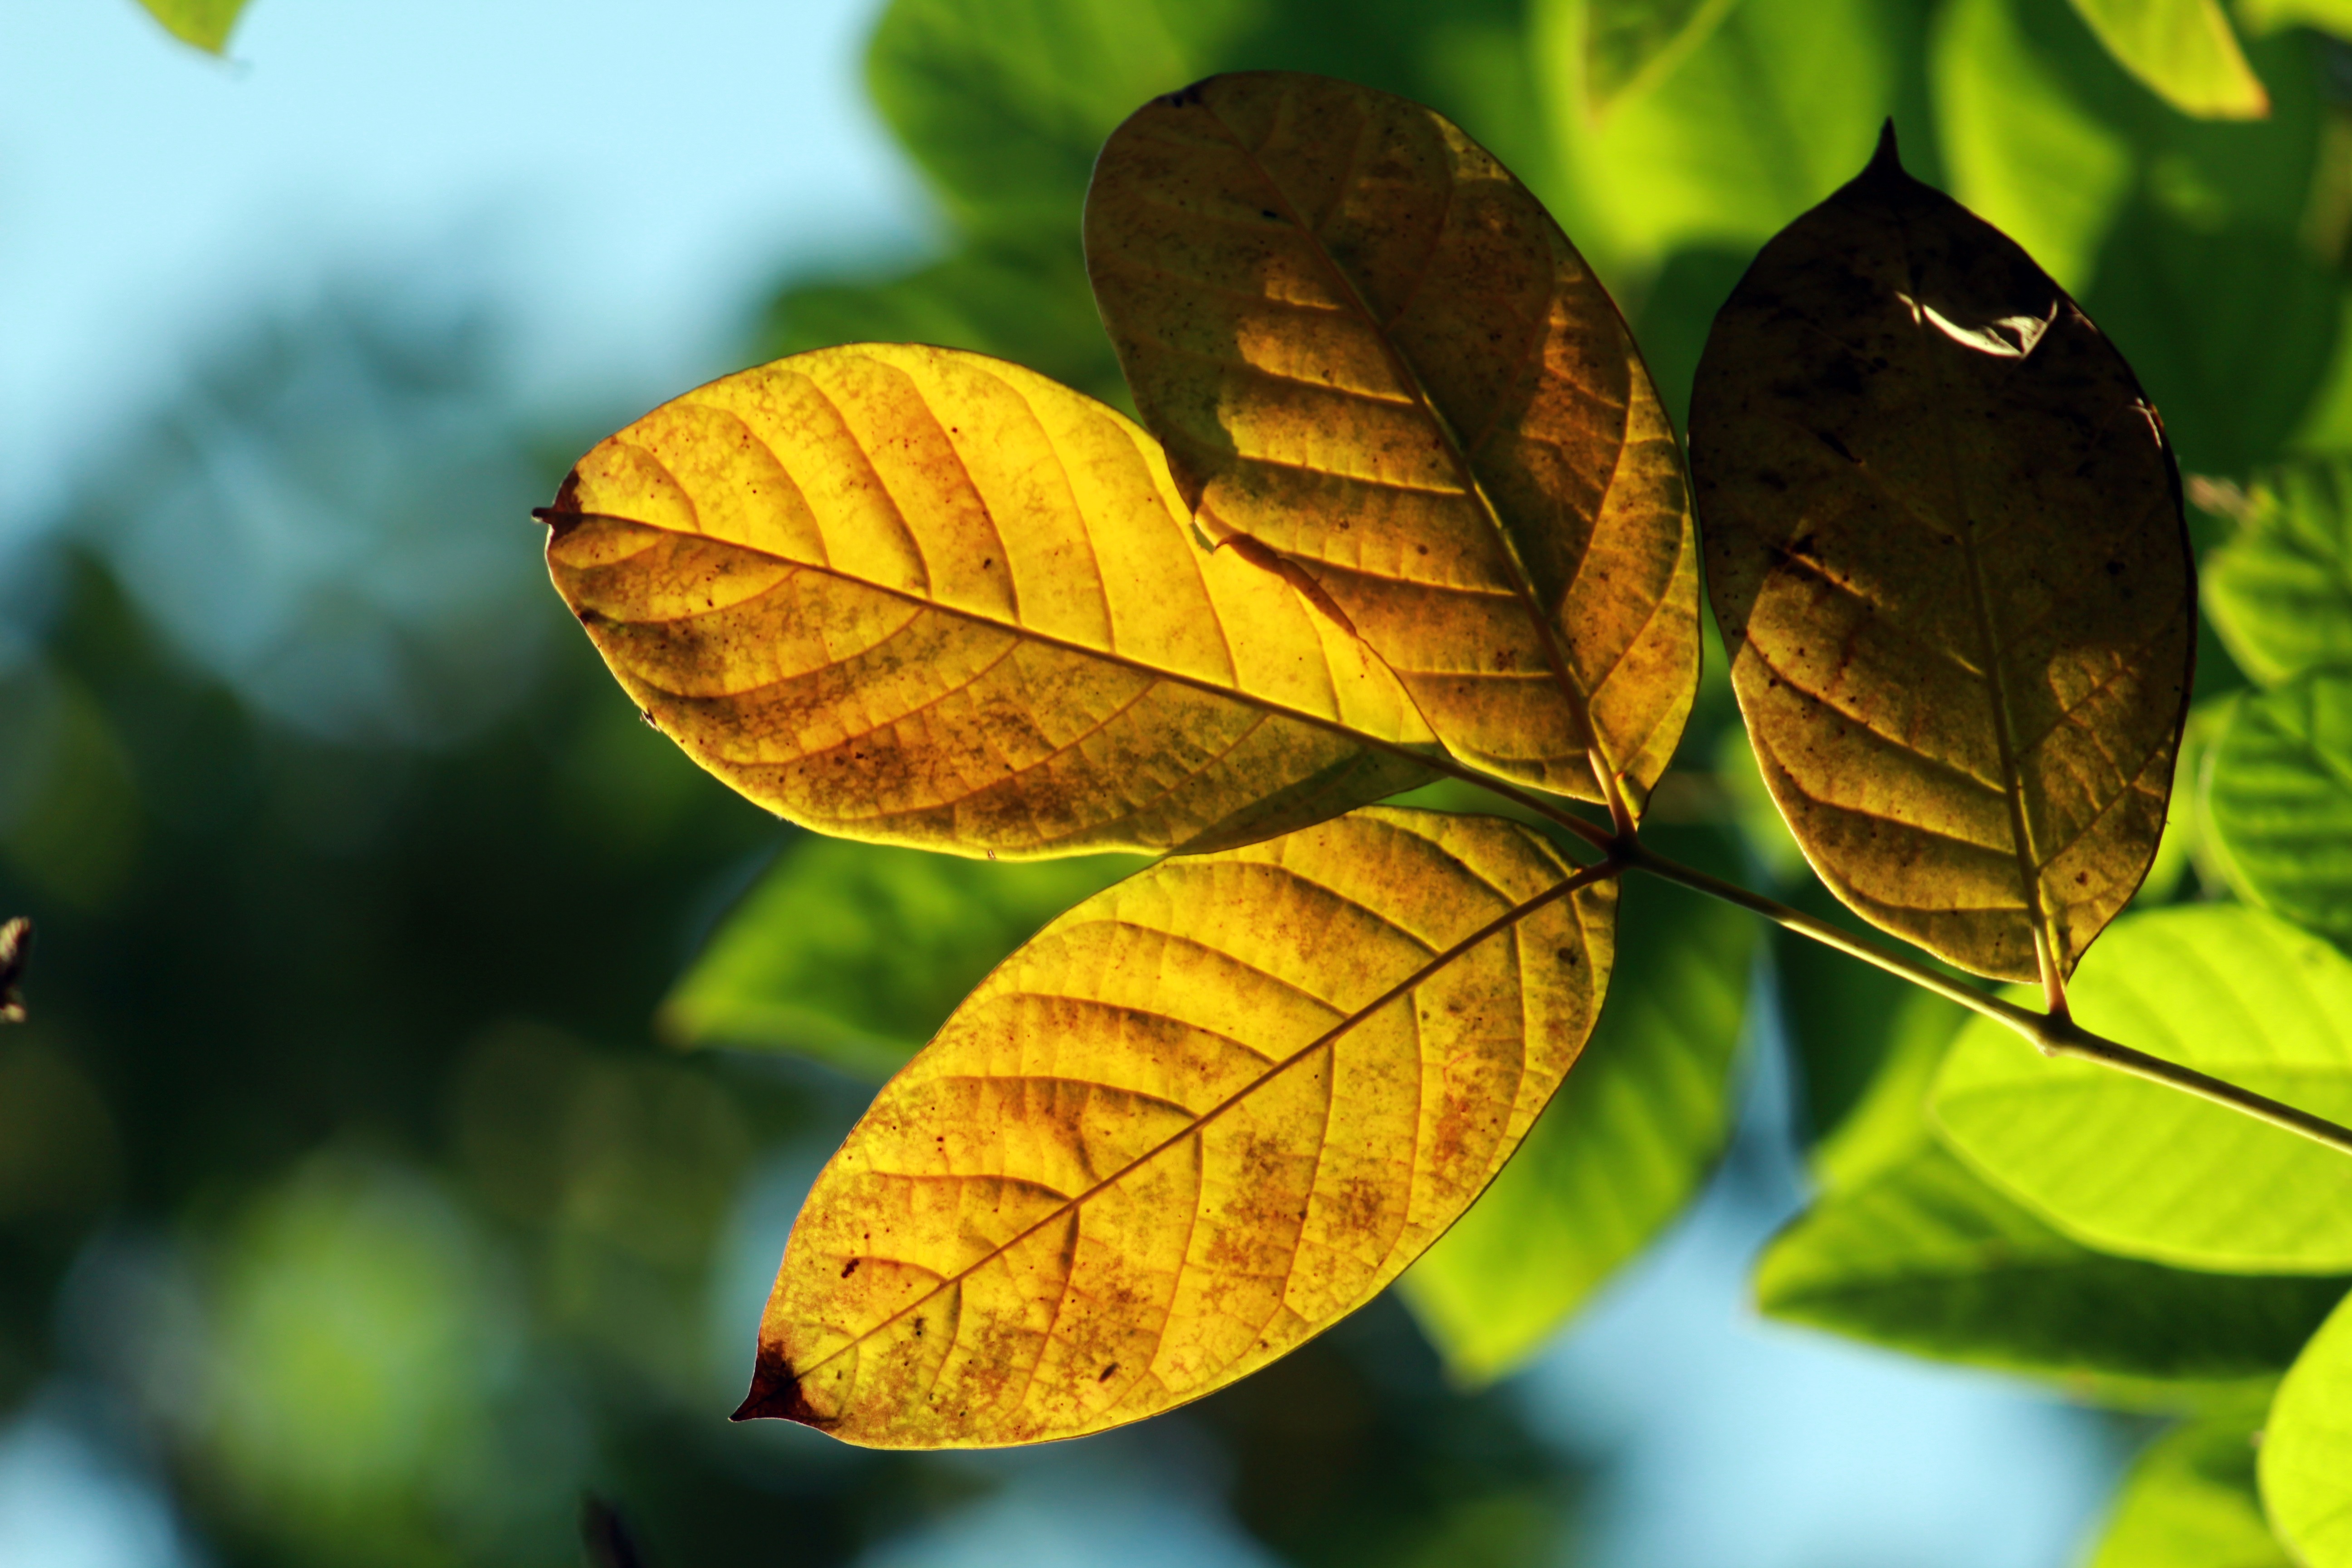
tree, nature, branch, plant, sunlight, leaf, fall, flower, foliage, green, color, autumn, botany, yellow, flora, season, fauna, close up, leaves, bright, deciduous, october, macro photography, flowering plant, plant stem, woody plant, land plant